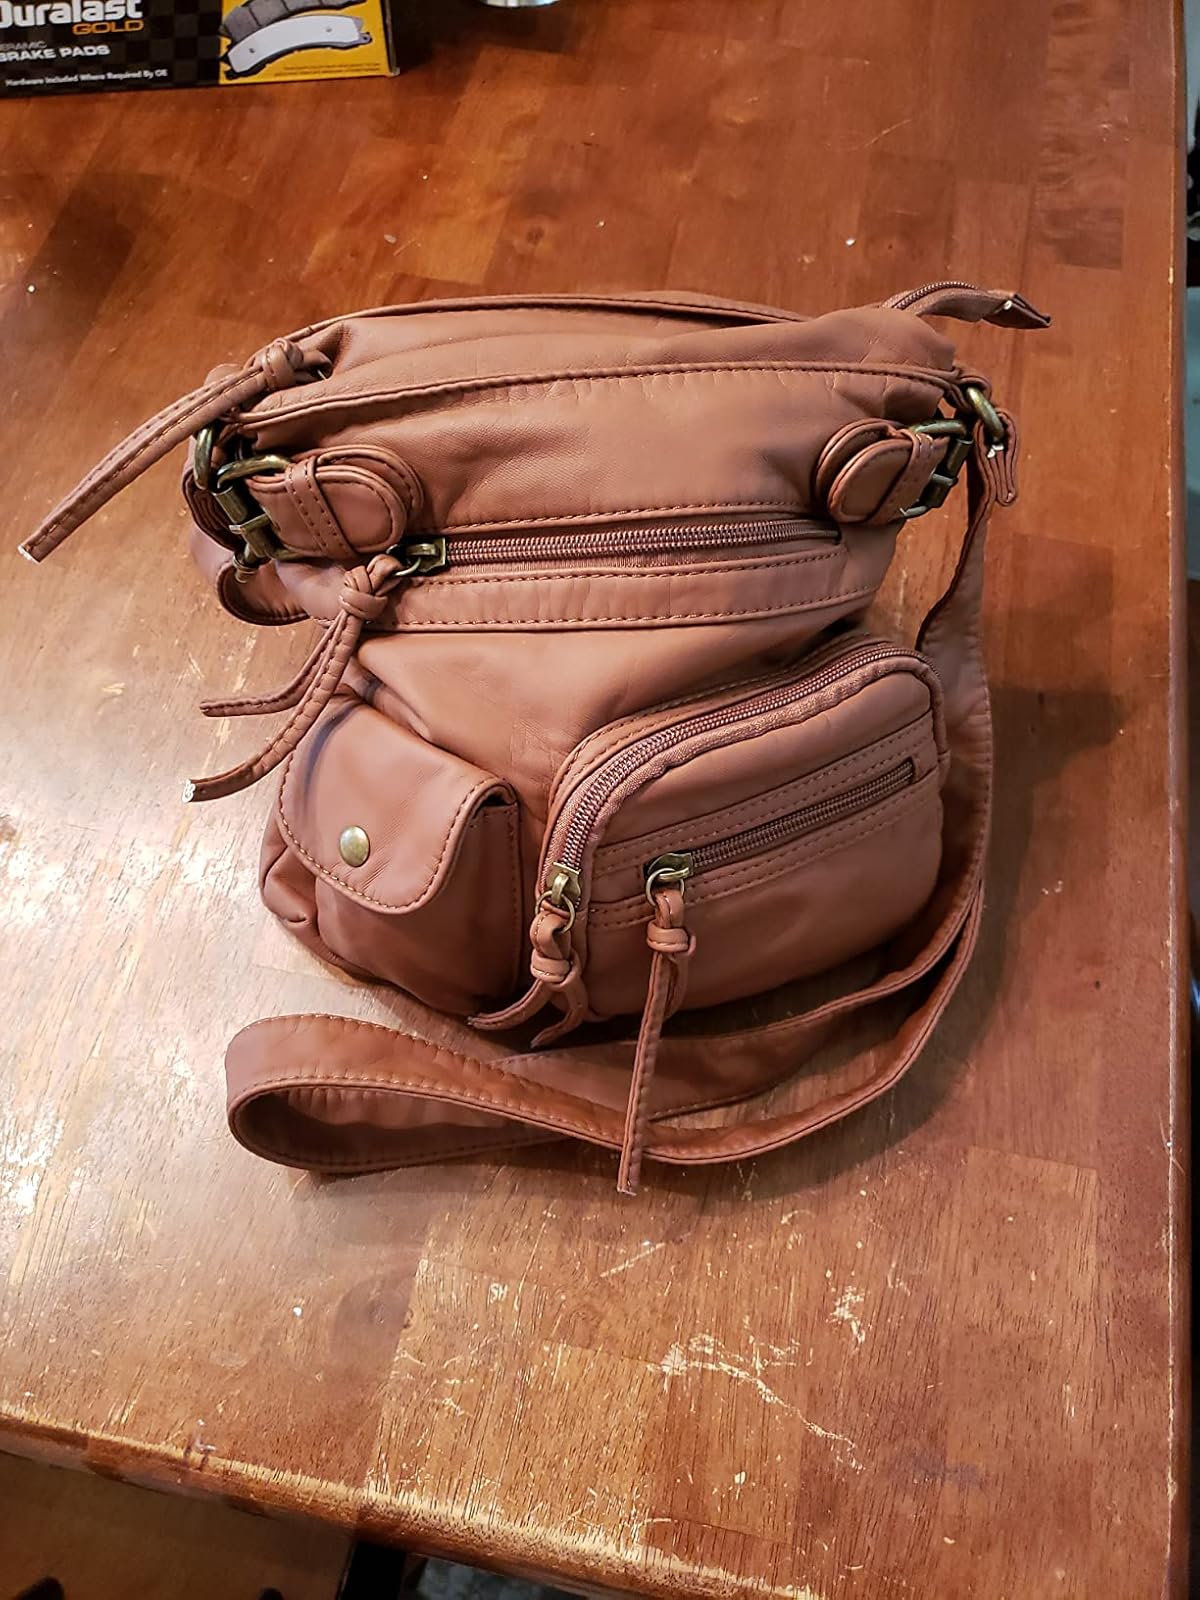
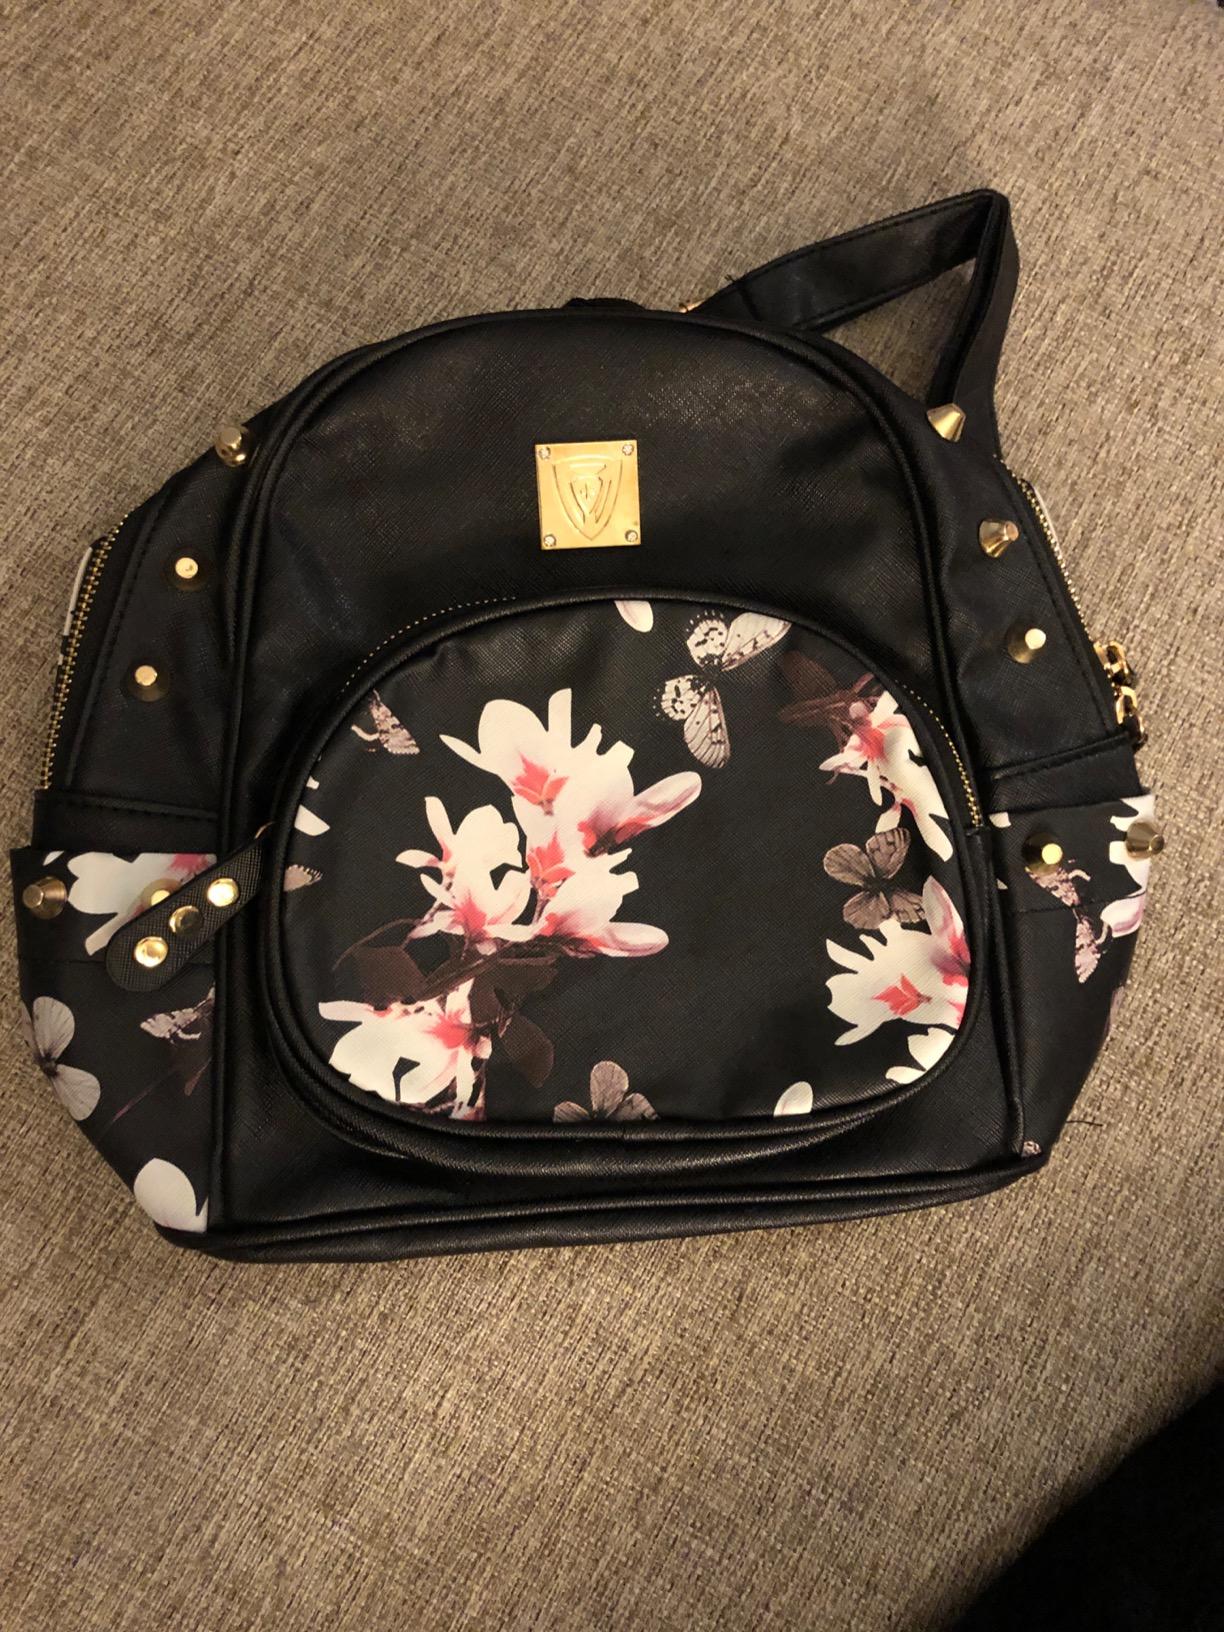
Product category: accessories_handbag
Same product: no